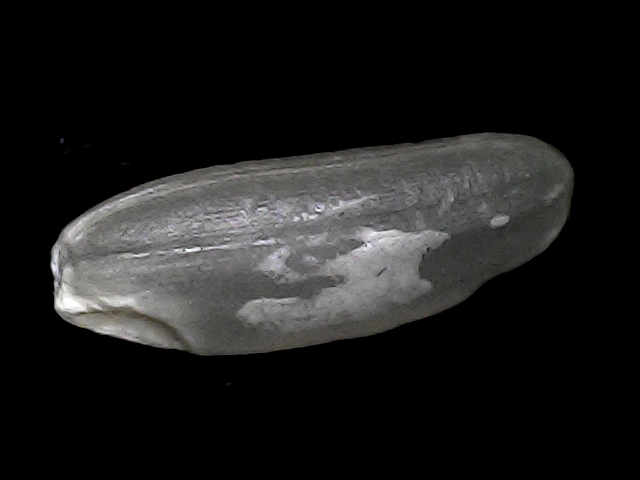
Rice variety: BD30